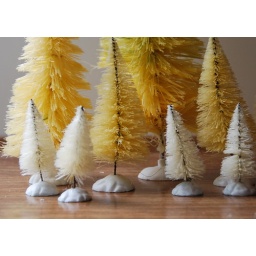
After a 30 minute soak in 1/2 and 1/2 bleach/ water solution, the once green trees were a yellowy, white.